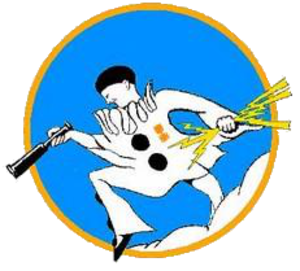
Insigne de l'escadrille BR7
Situé sur la base aérienne 110 de Creil, le centre militaire d'observation par satellites 1/92 Bourgogne est une unité de l'armée de l'air française spécialisée dans le domaine de l'observation par satellites pour le compte des armées françaises.